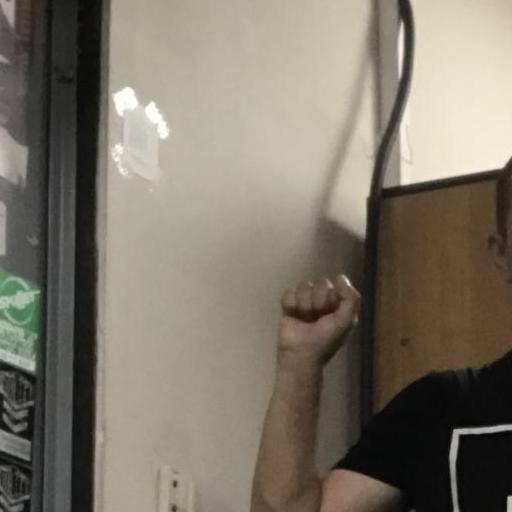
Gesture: fist